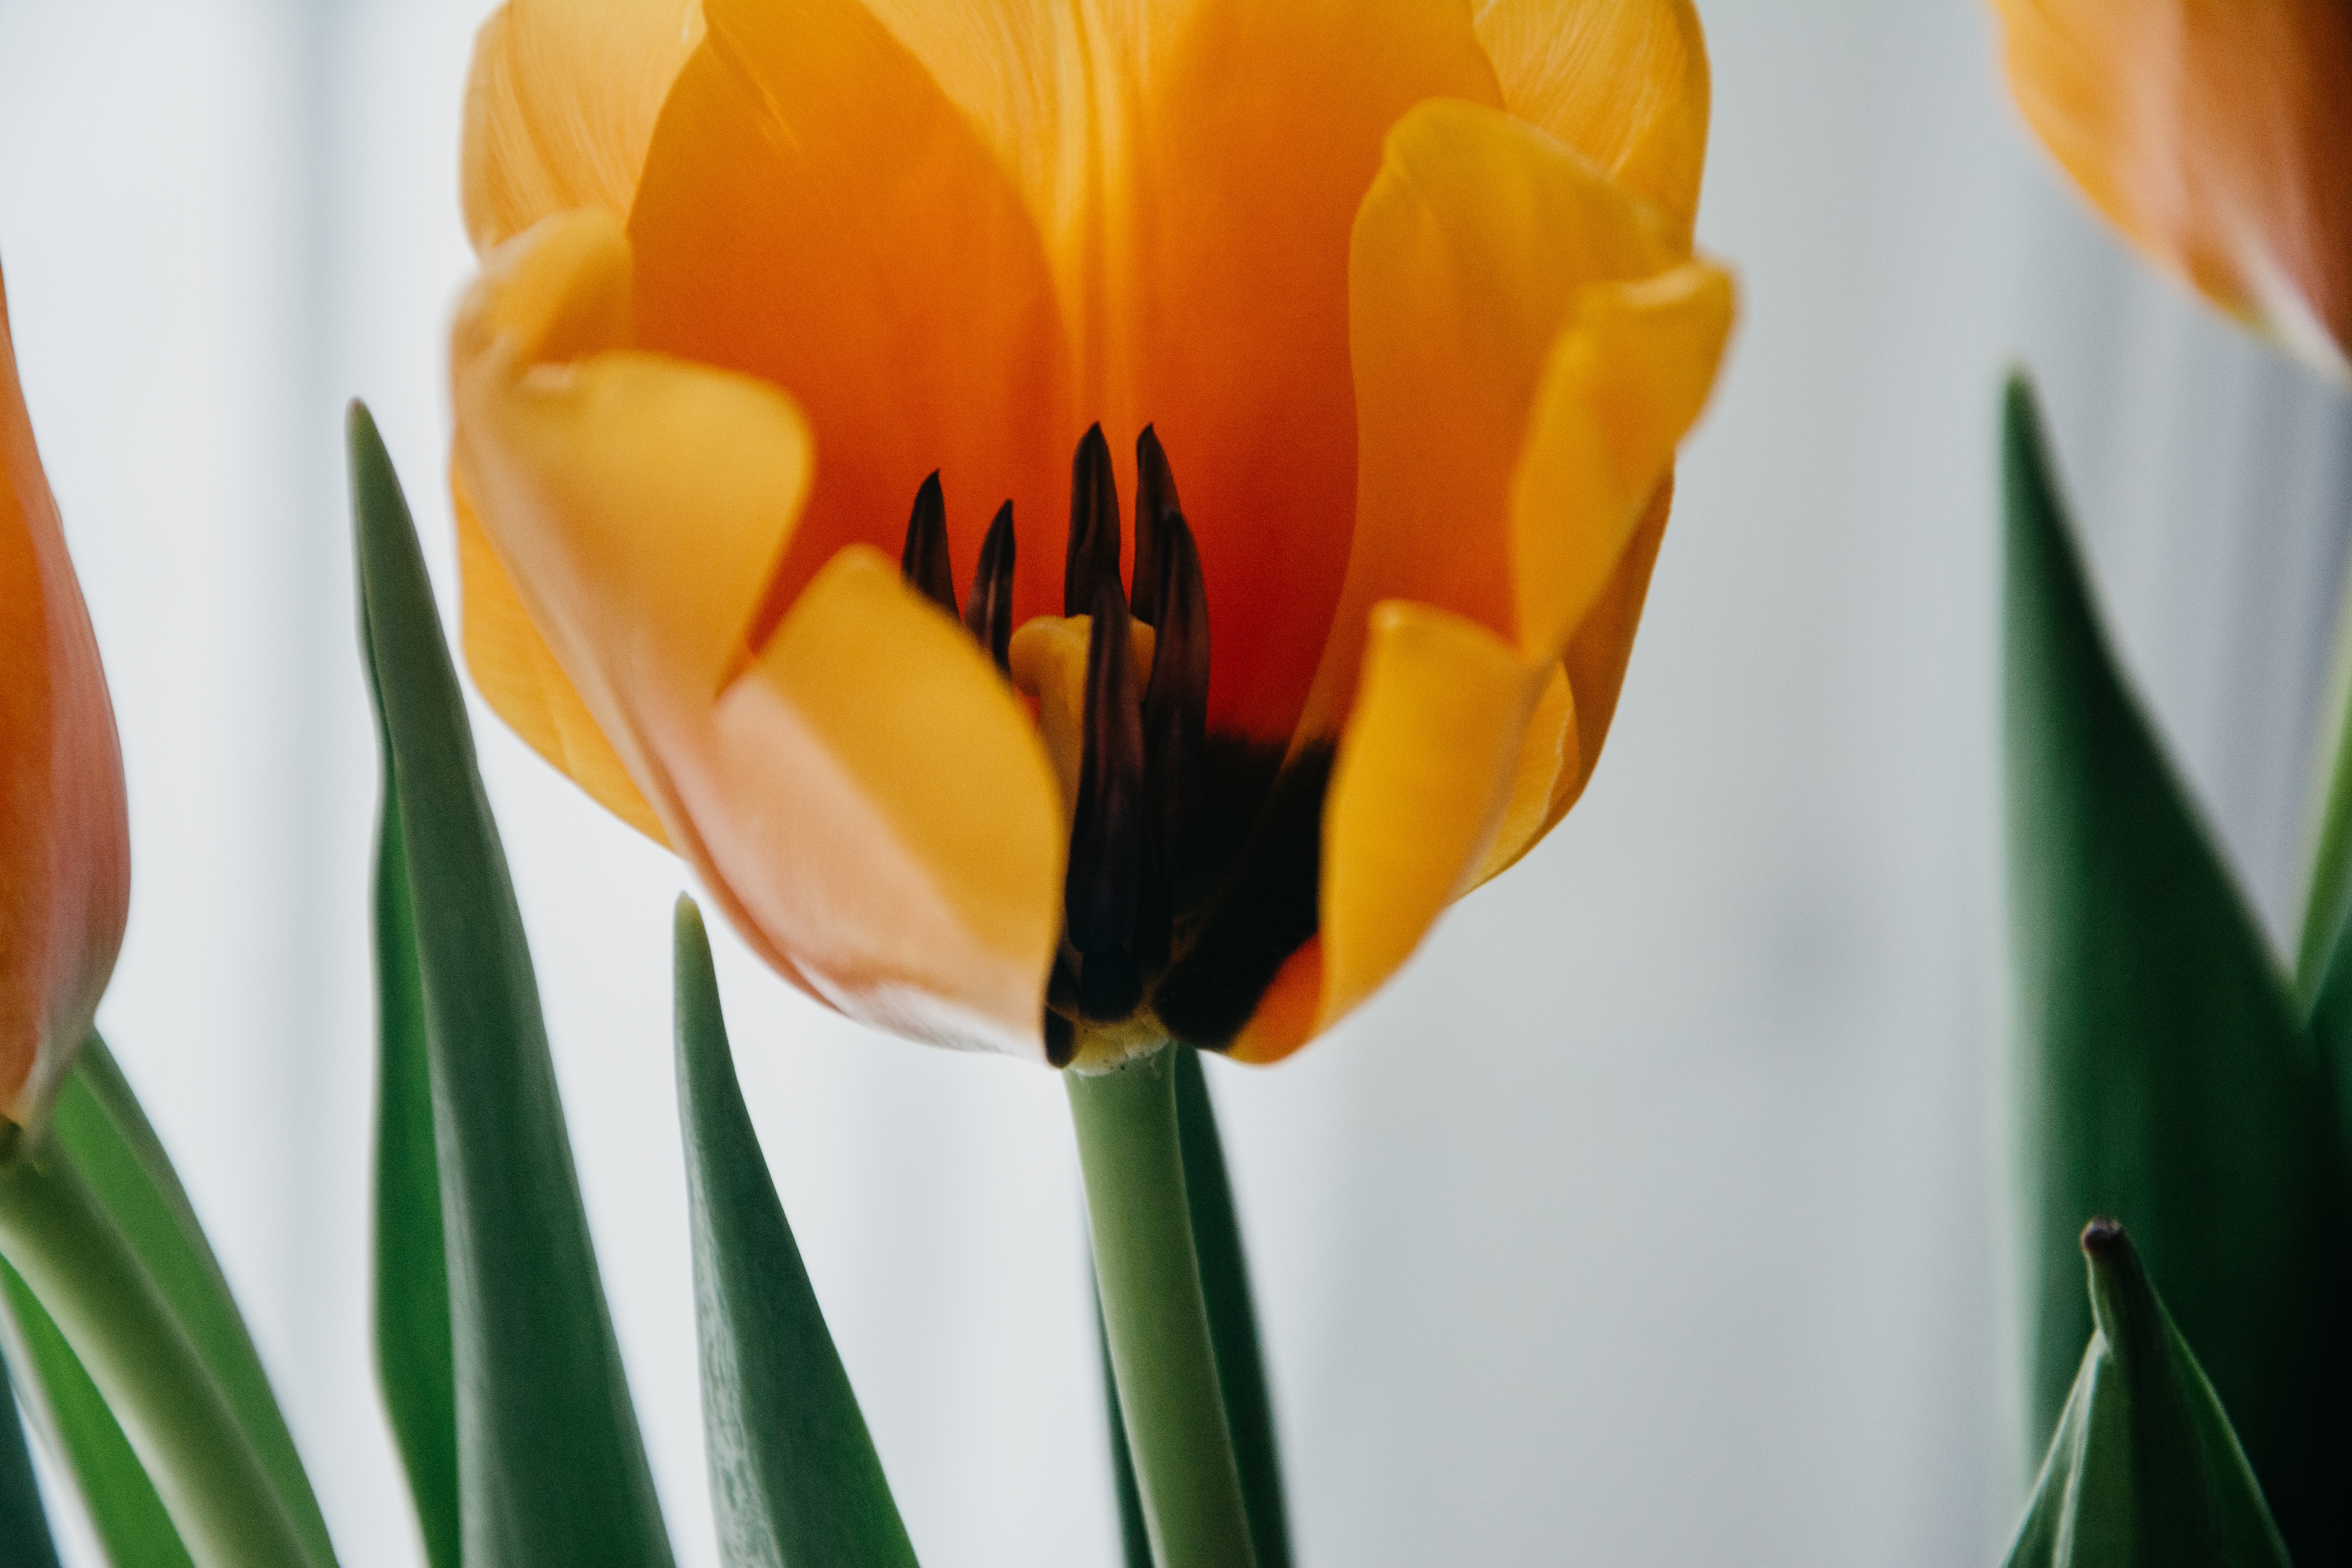
flower, petal, yellow, orange, tulip, plant, plant stem, flowering plant, close up, lady tulip, botany, spring, leaf, cut flowers, lily family, macro photography, still life photography, bud, wildflower, still life, hippeastrum